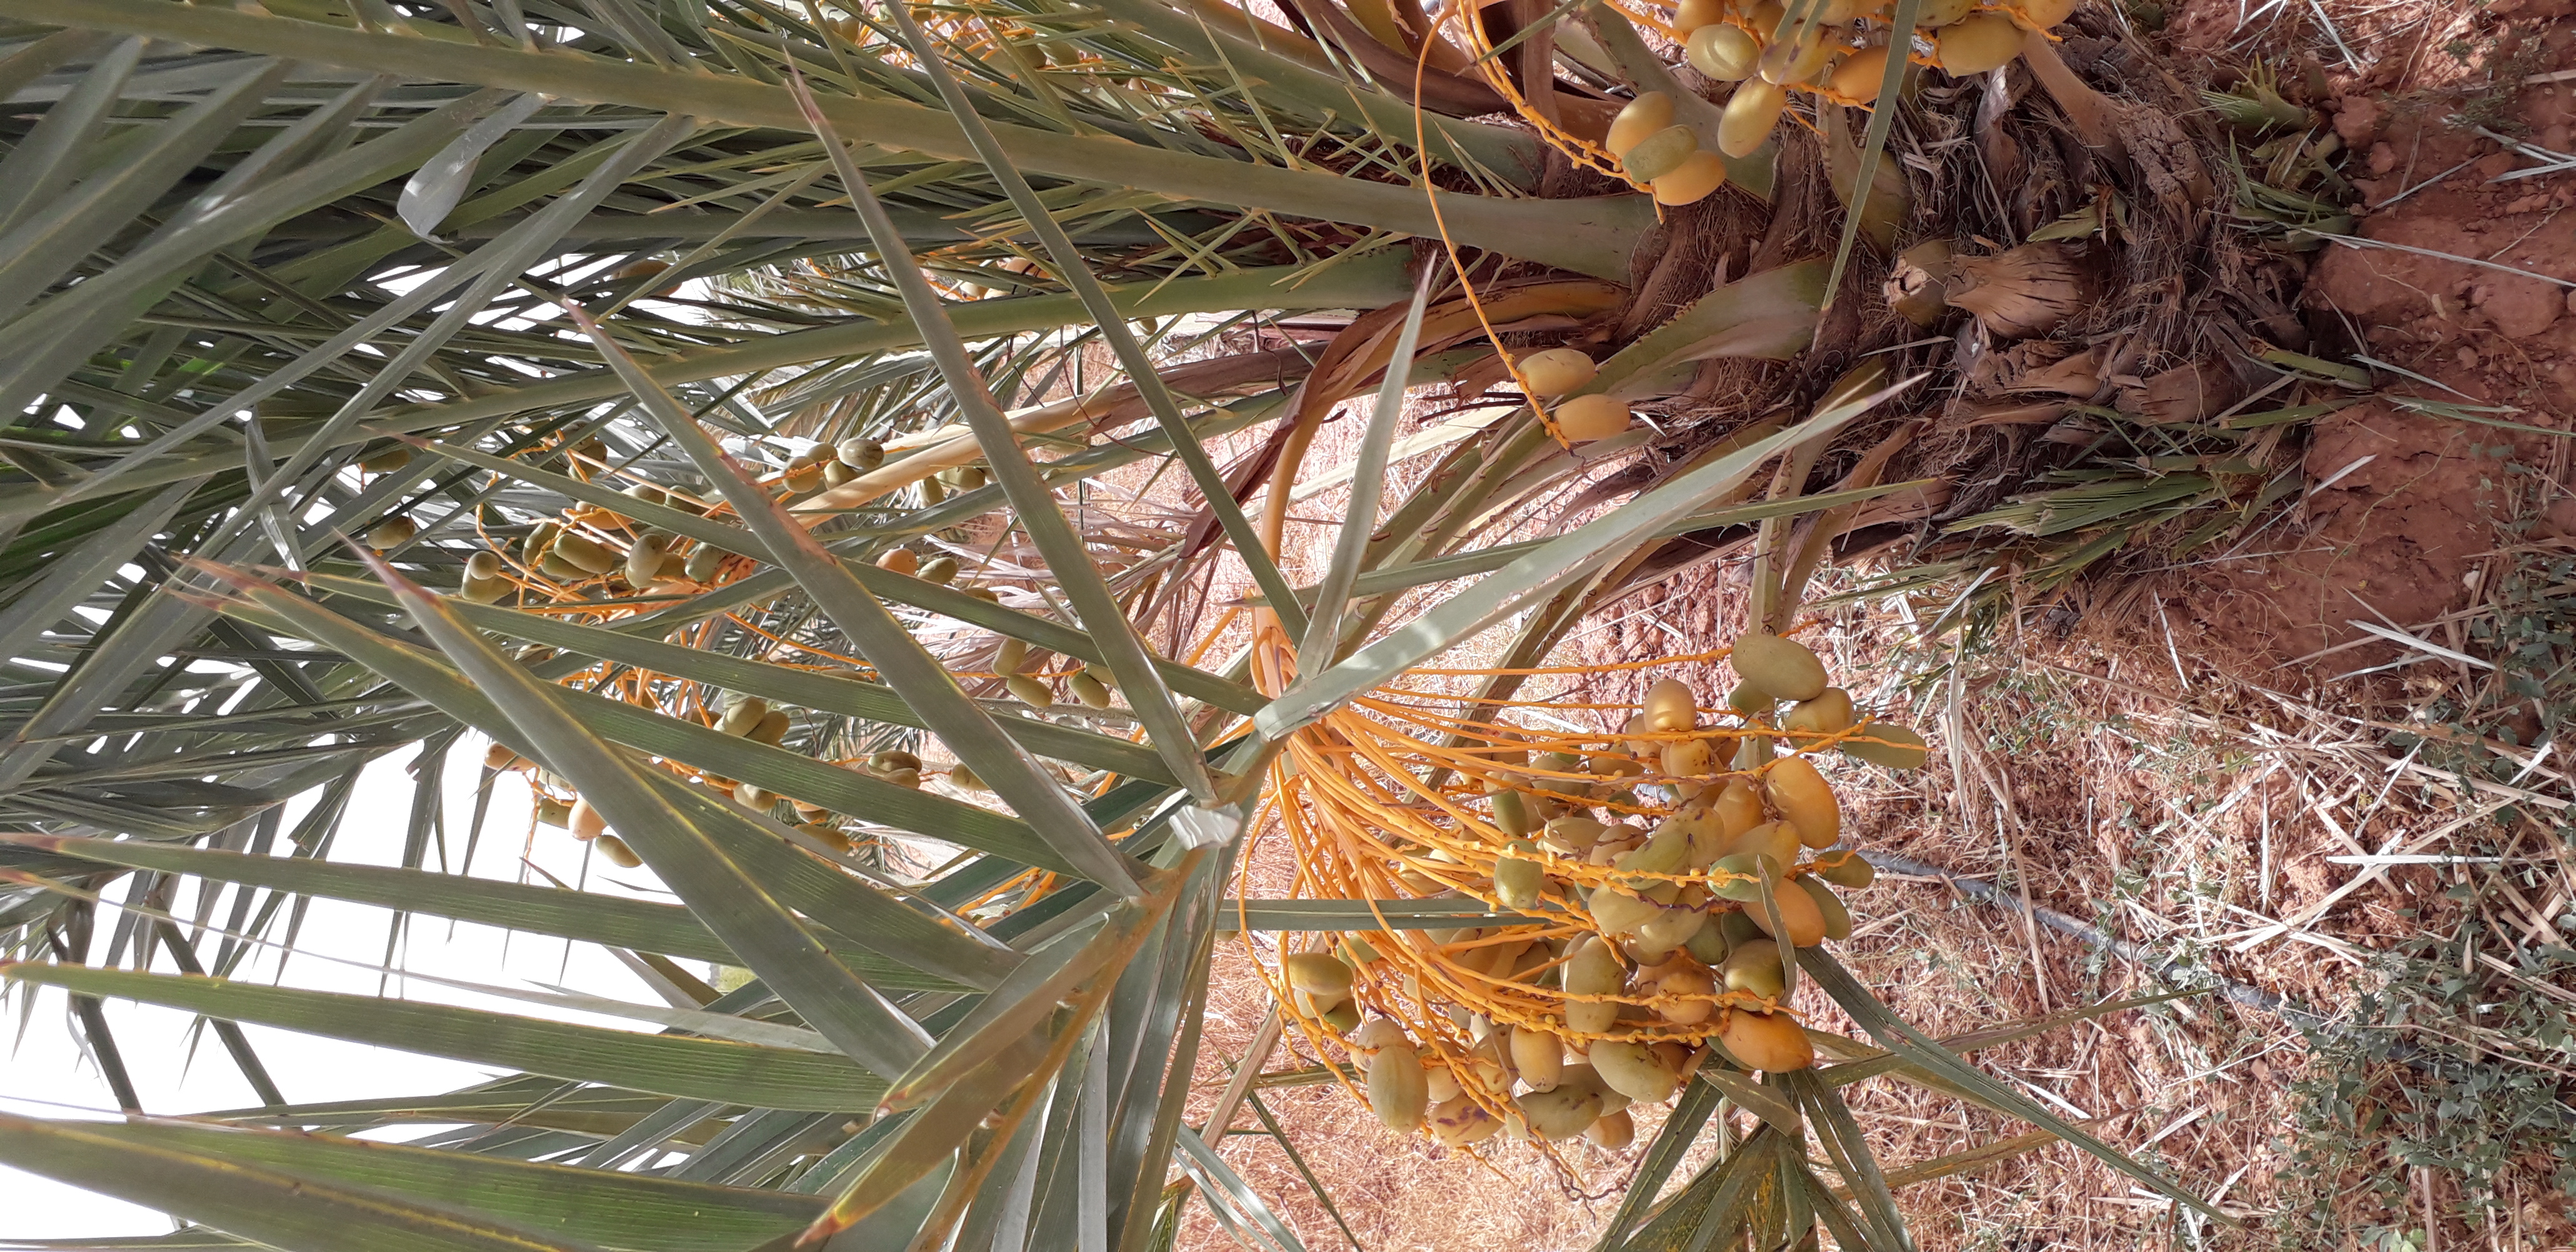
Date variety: Boumajhoul